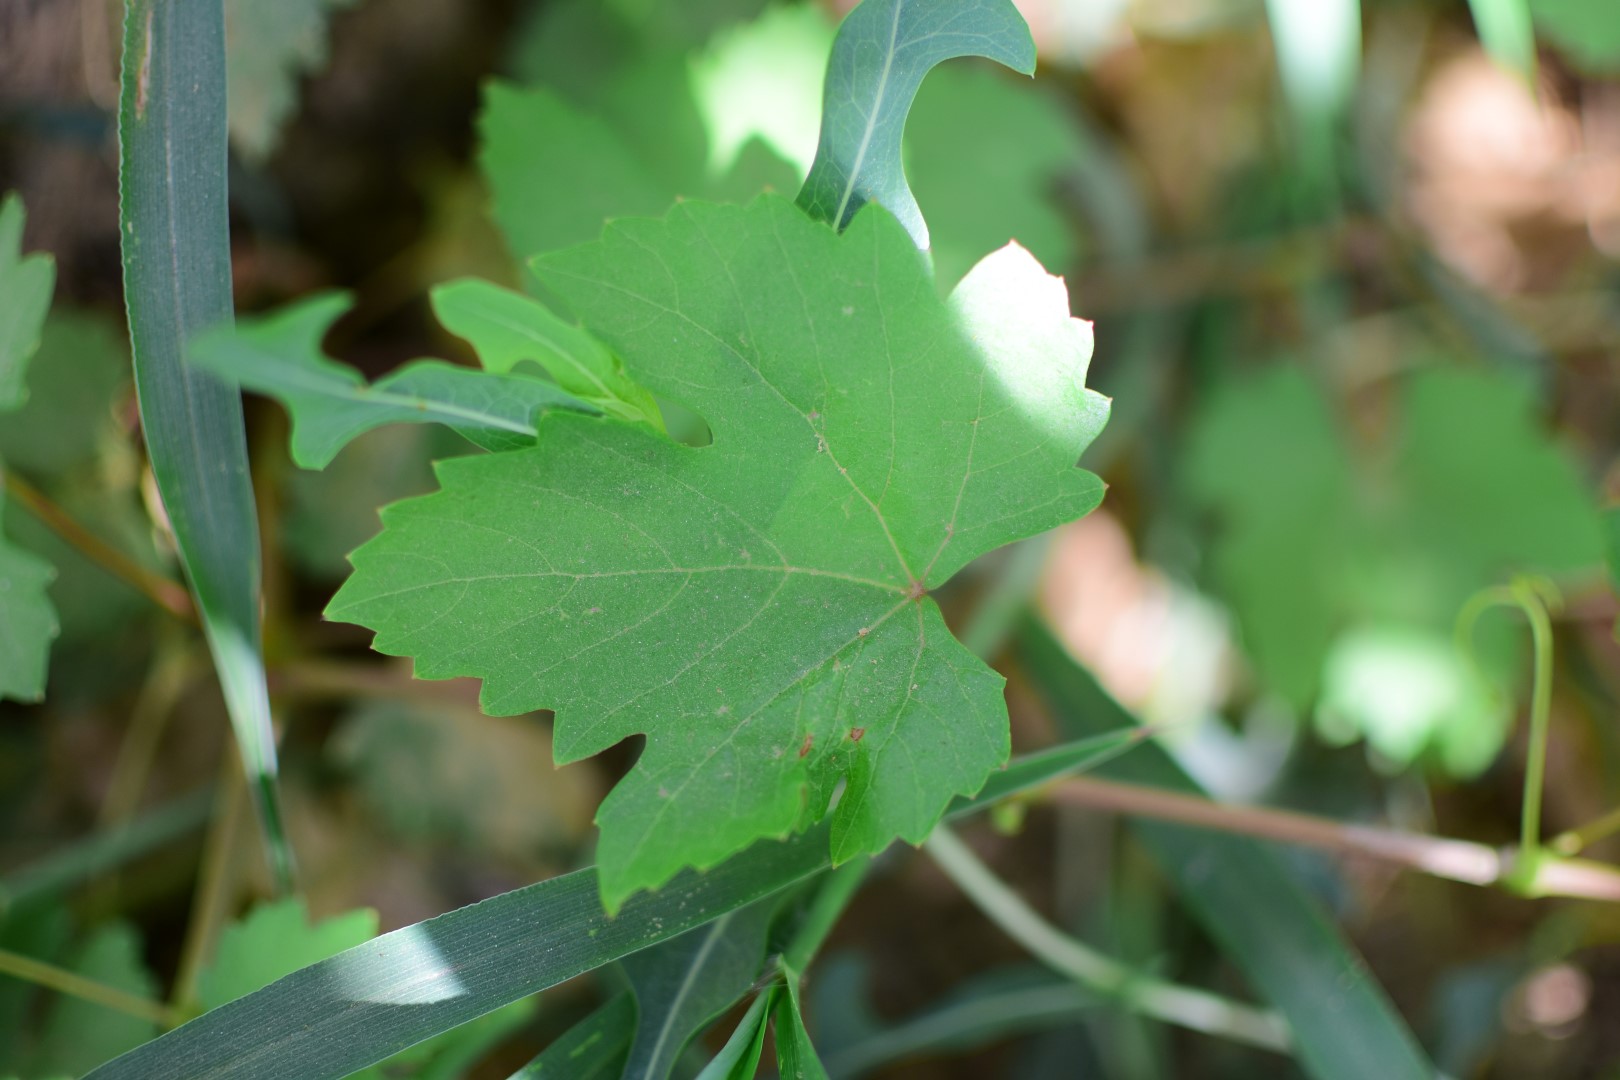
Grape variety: Shdah